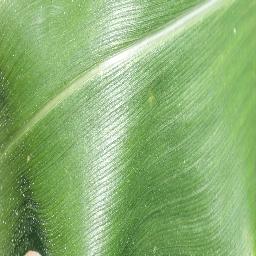
Label: Corn_(Maize)___Healthy